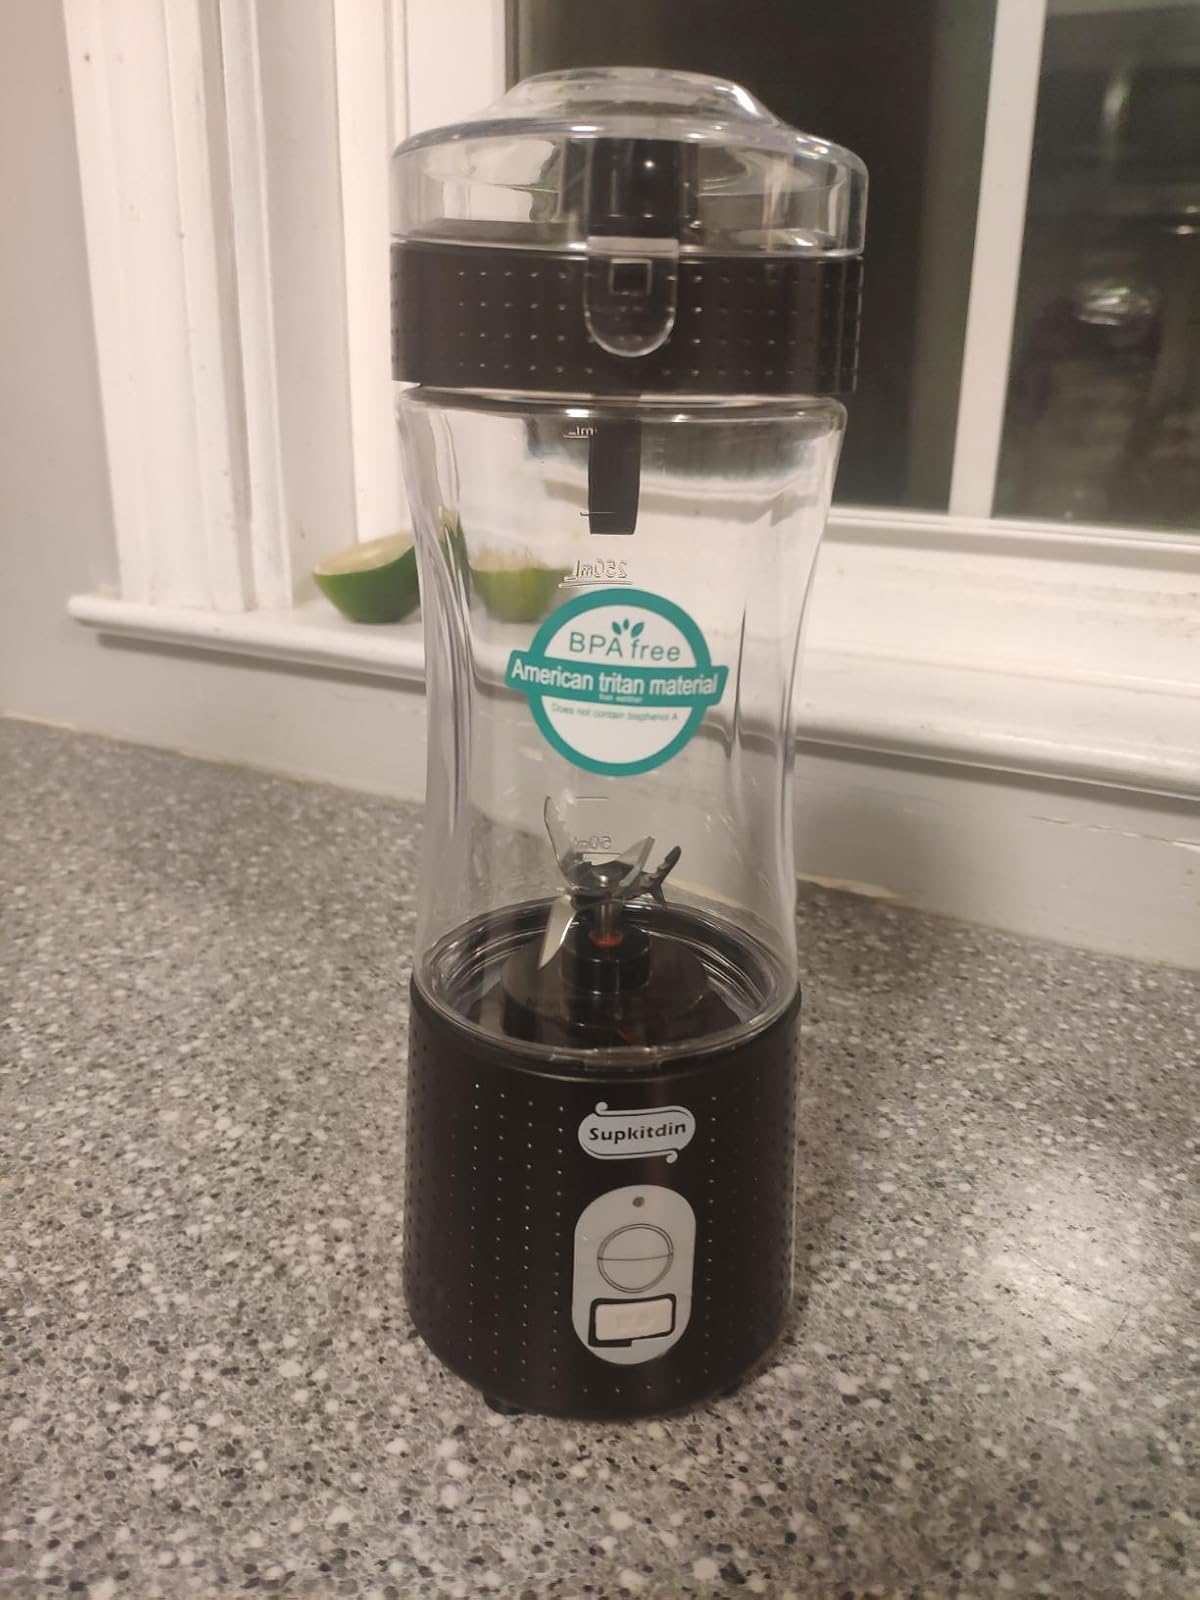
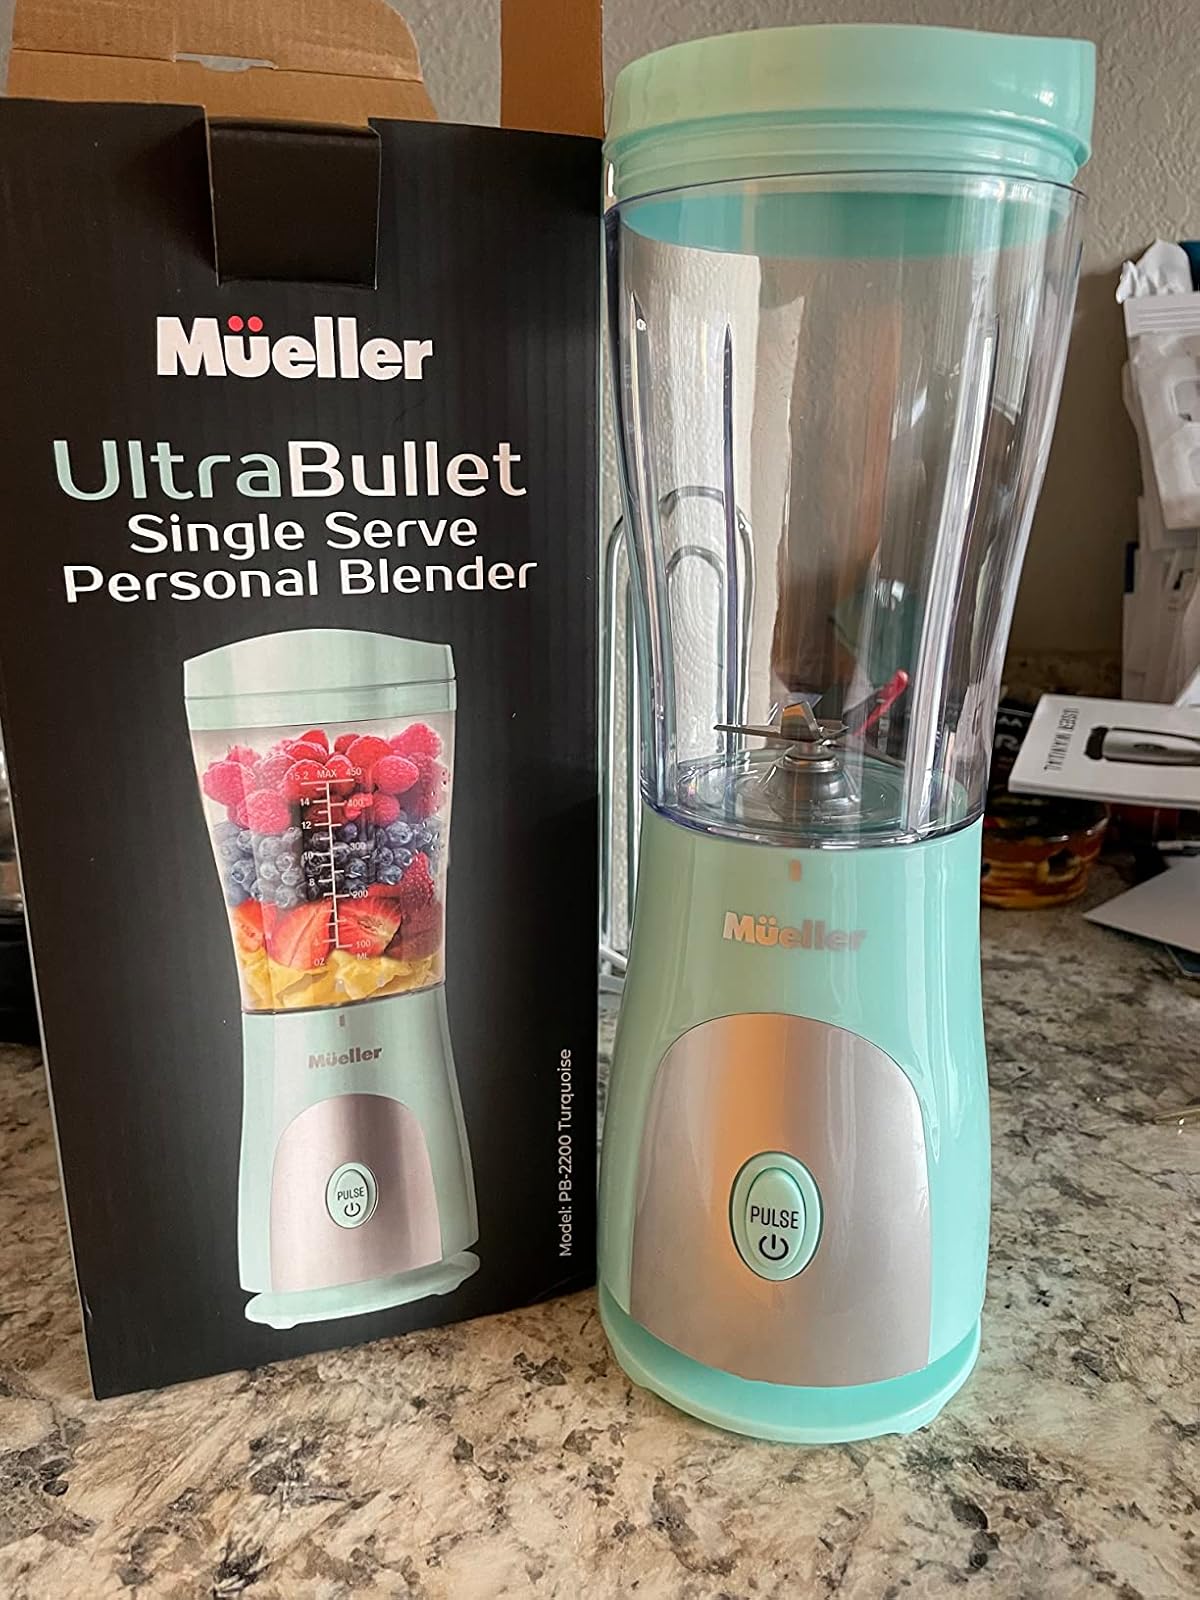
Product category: items_blender
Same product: no